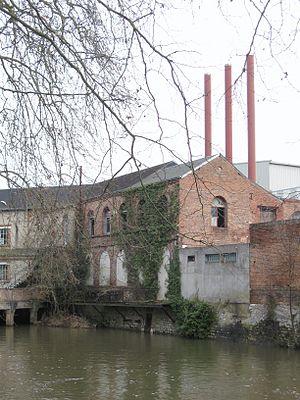
Bâtiments au bord de la Sauldre de l'ancienne usine Matra, Romorantin-Lanthenay, Loir-et-Cher, France
La manufacture Normant frères est une entreprise familiale du Loir-et-Cher, à Romorantin-Lanthenay, spécialisée dans la production des draps de laine. Elle a été fondée vers 1815 par trois frères, Antoine, Jacques Benjamin et René Hippolyte Normant, et a disparu en 1969, après plus d’un siècle et demi d'une aventure industrielle unique.